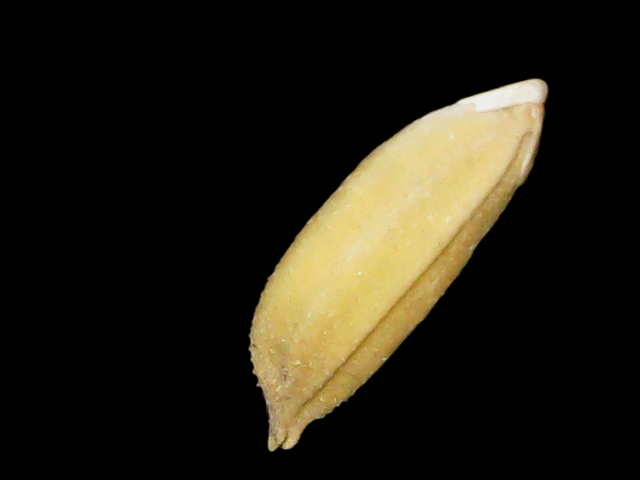
Rice variety: Binadhan24